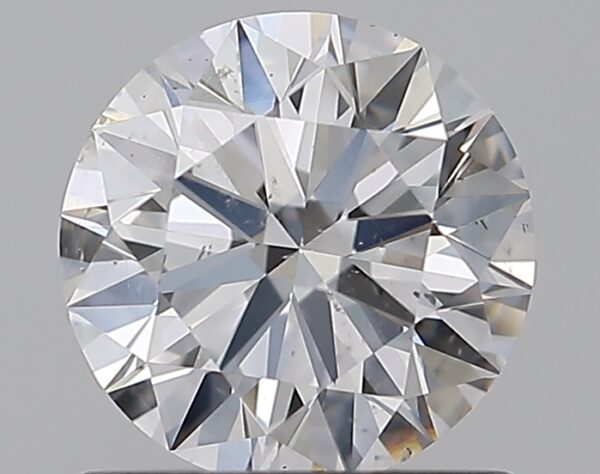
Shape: round
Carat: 1
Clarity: SI1
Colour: E
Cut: EX
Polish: EX
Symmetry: EX
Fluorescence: N
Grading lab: GIA
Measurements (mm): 6.37 x 6.41 x 3.92